Yapese Empire

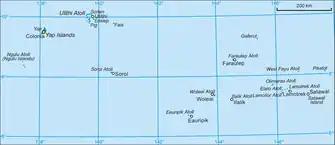
Map of present-day Yap State, including the islands and atolls that made up the former Yapese Empire.

The Empire covered over 1,300 kilometres of the north-western Pacific and included a vast number of island groups and low-lying coral atolls. The territory consists of both ruling and constituent islands, and they are indicated below. The Yapese Empire consists of islands stretching from Yap main island in modern-day Yap State to some atolls in the western part of Chuuk State.